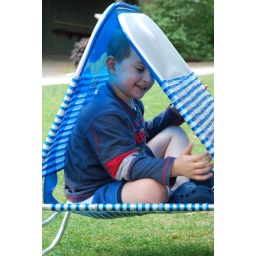
Ely in blue chair